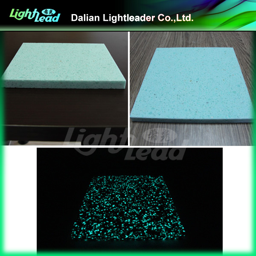
glow in the dark artificial marble floor tiles